Johan Christian Dahl

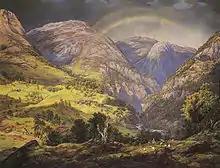
"View from Stalheim", 1842

Prince Christian Frederik wrote to Dahl in 1820 from Italy and invited him to join him at the Gulf of Naples. Dahl was at the time courting a young woman named Emilie von Bloch, but felt he should take the prince up on his offer, so he married Emilie quickly and traveled to Italy the next day. He ended up spending 10 months in Italy. Though he missed his bride, the sojourn was a decisive factor in his artistic development. It was in Italy, with its strong southern light, that Dahl's art truly flowered. It forced him to see nature plain, without the mediation of the old masters' renderings of light and color.